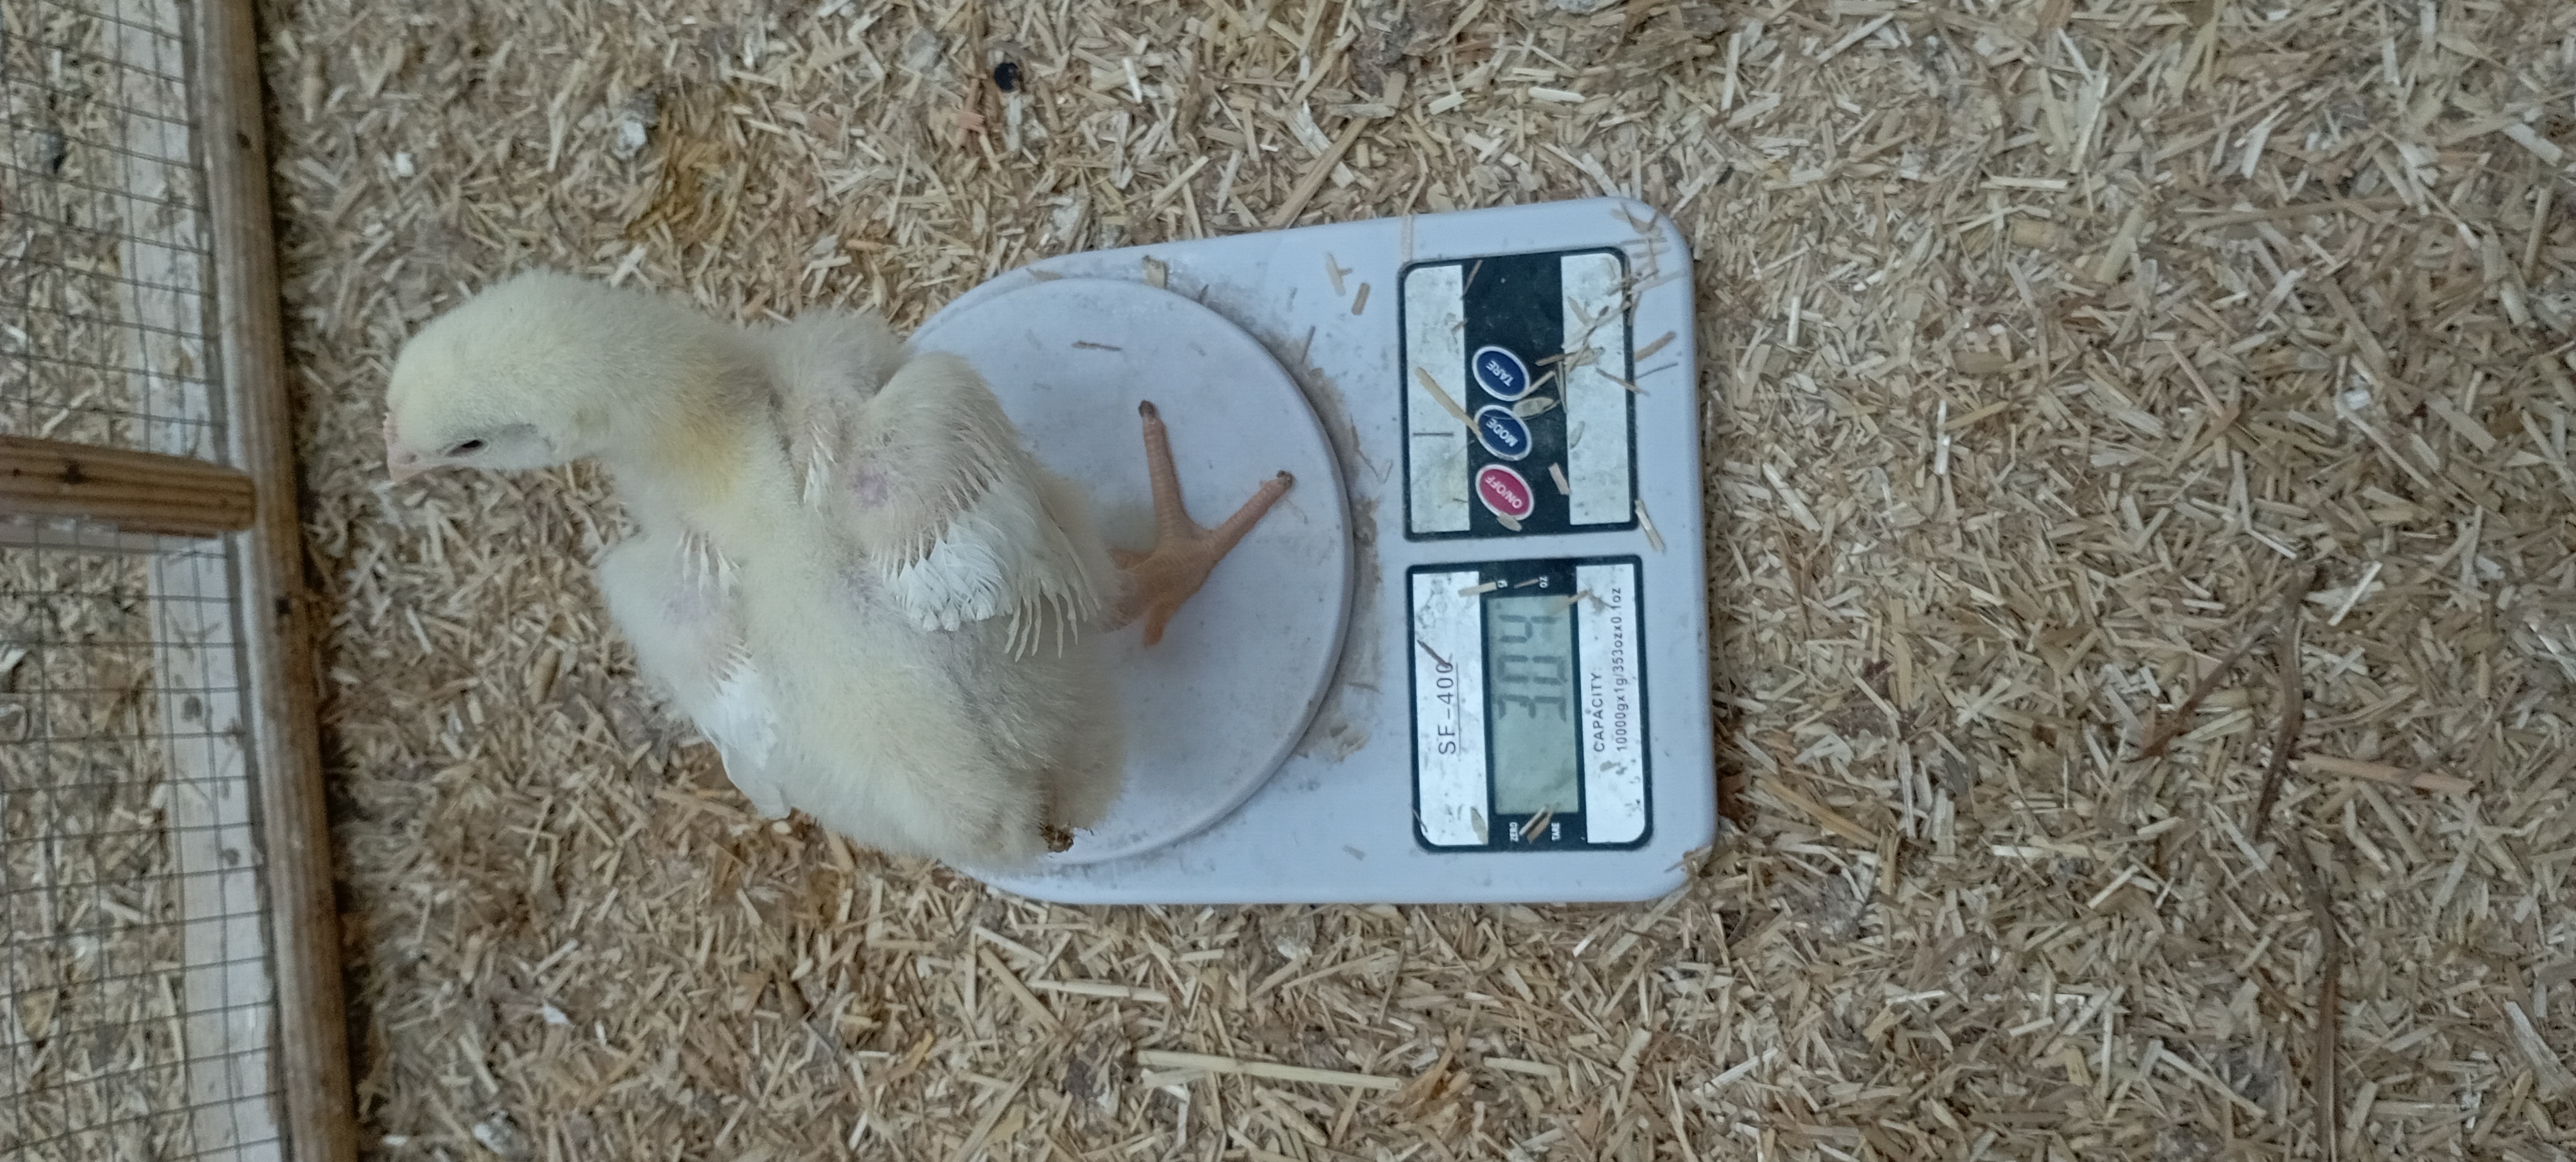
Weight: 304 g